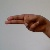
The image shows a hand gesture representing the letter 'H' in Indian Sign Language.